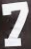
Number: 7